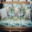
Label: couch